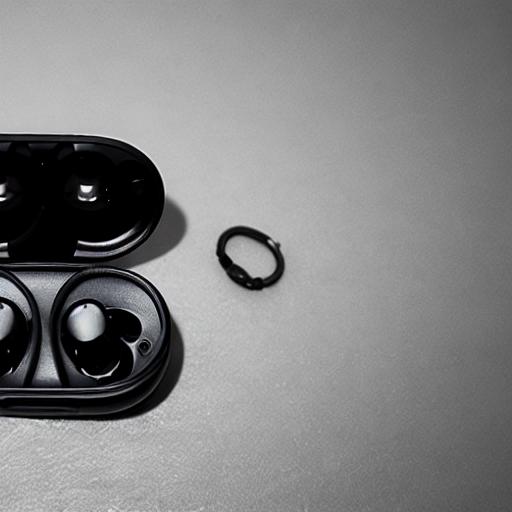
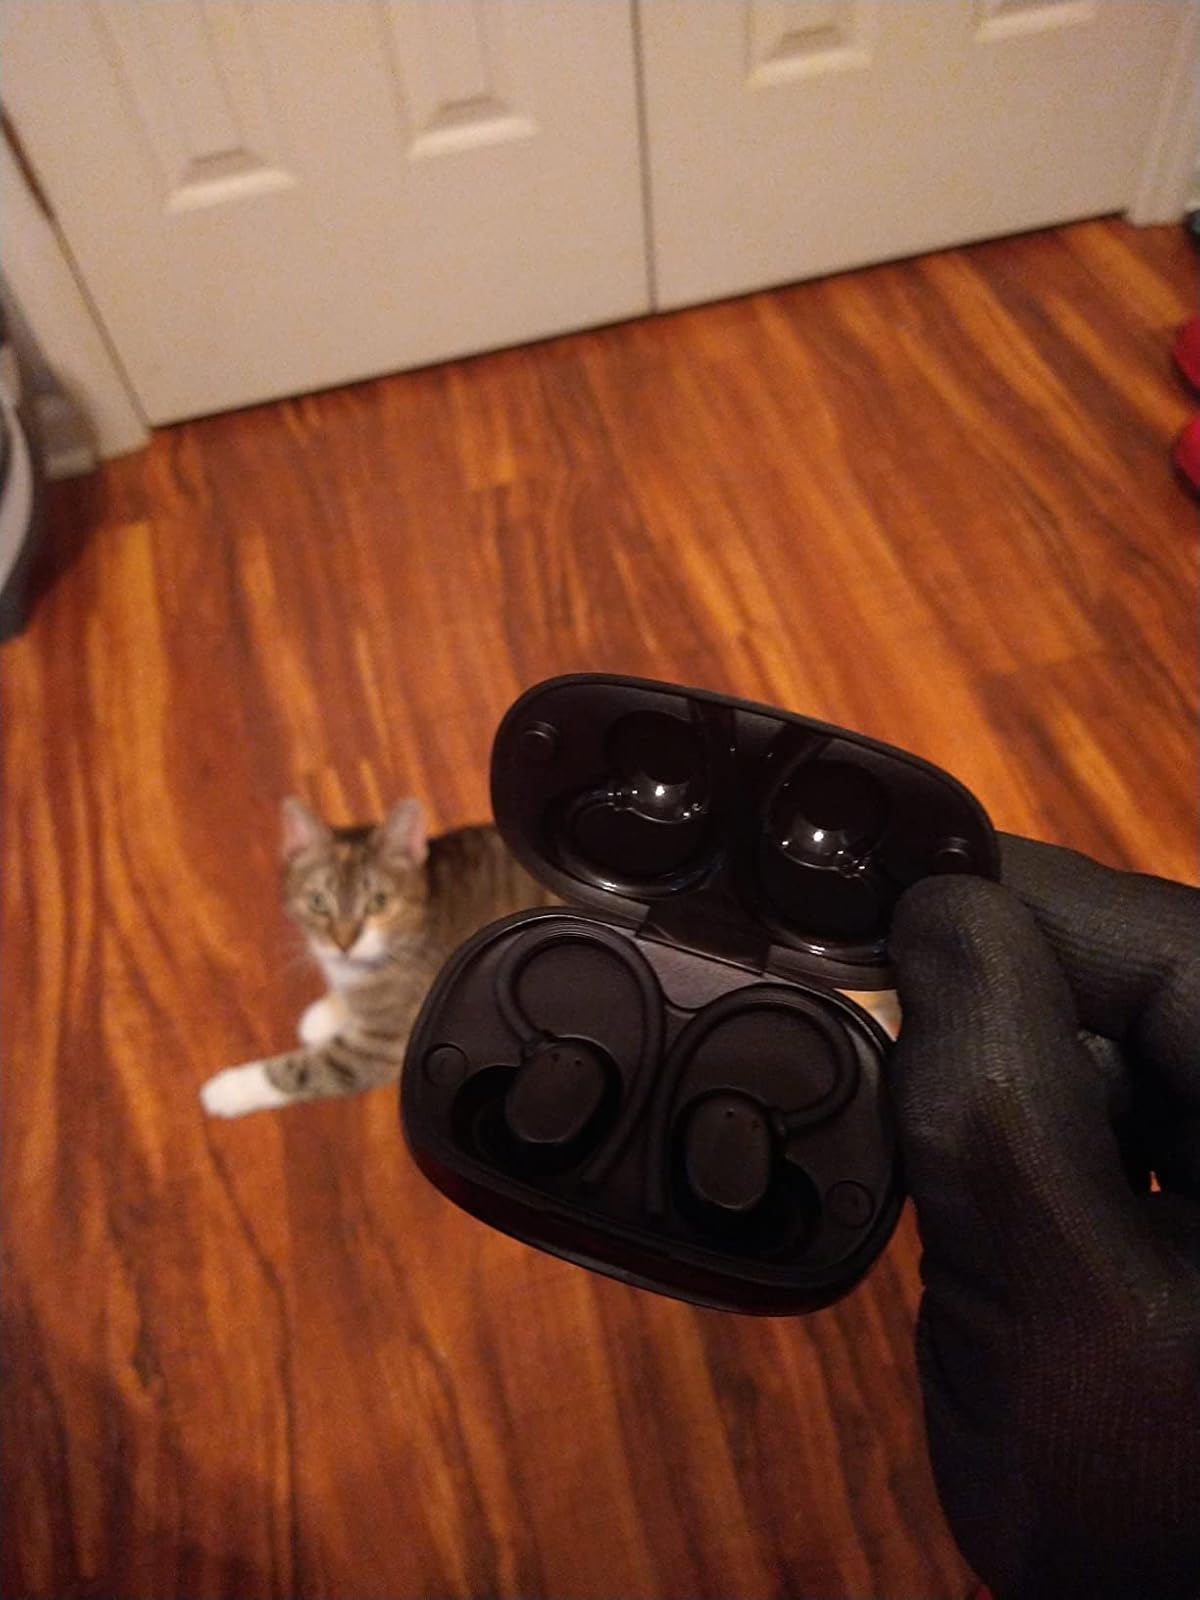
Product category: earbuds
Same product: no